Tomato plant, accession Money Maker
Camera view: bottom (45 deg); turntable rotation: 150 degrees
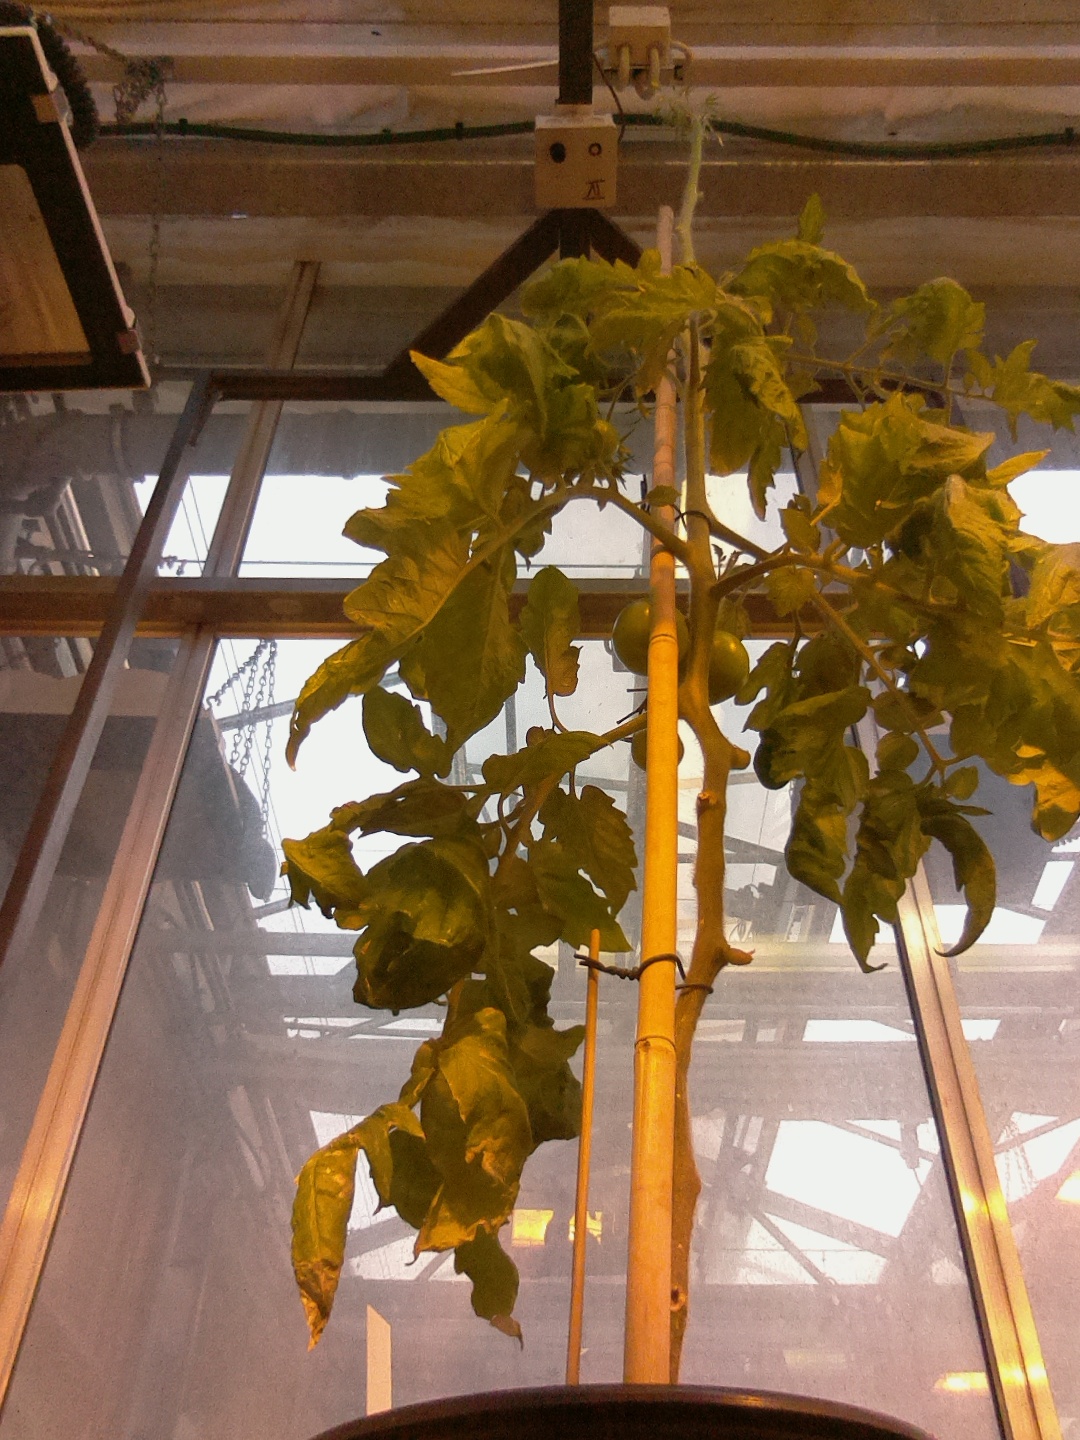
BBCH growth stage 78: 80% -90% of final fruit size